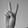
ASL letter: V